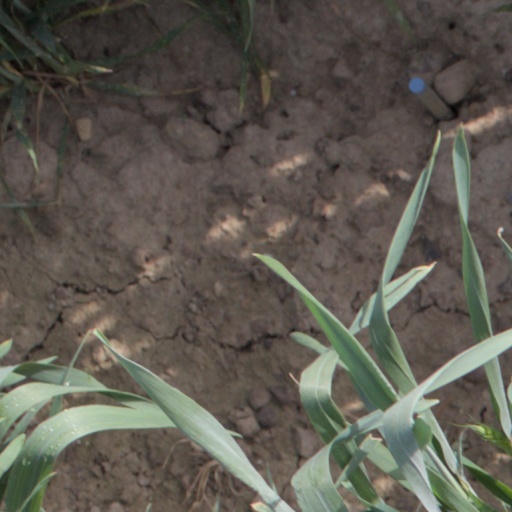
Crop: wheat